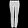
Label: Trouser